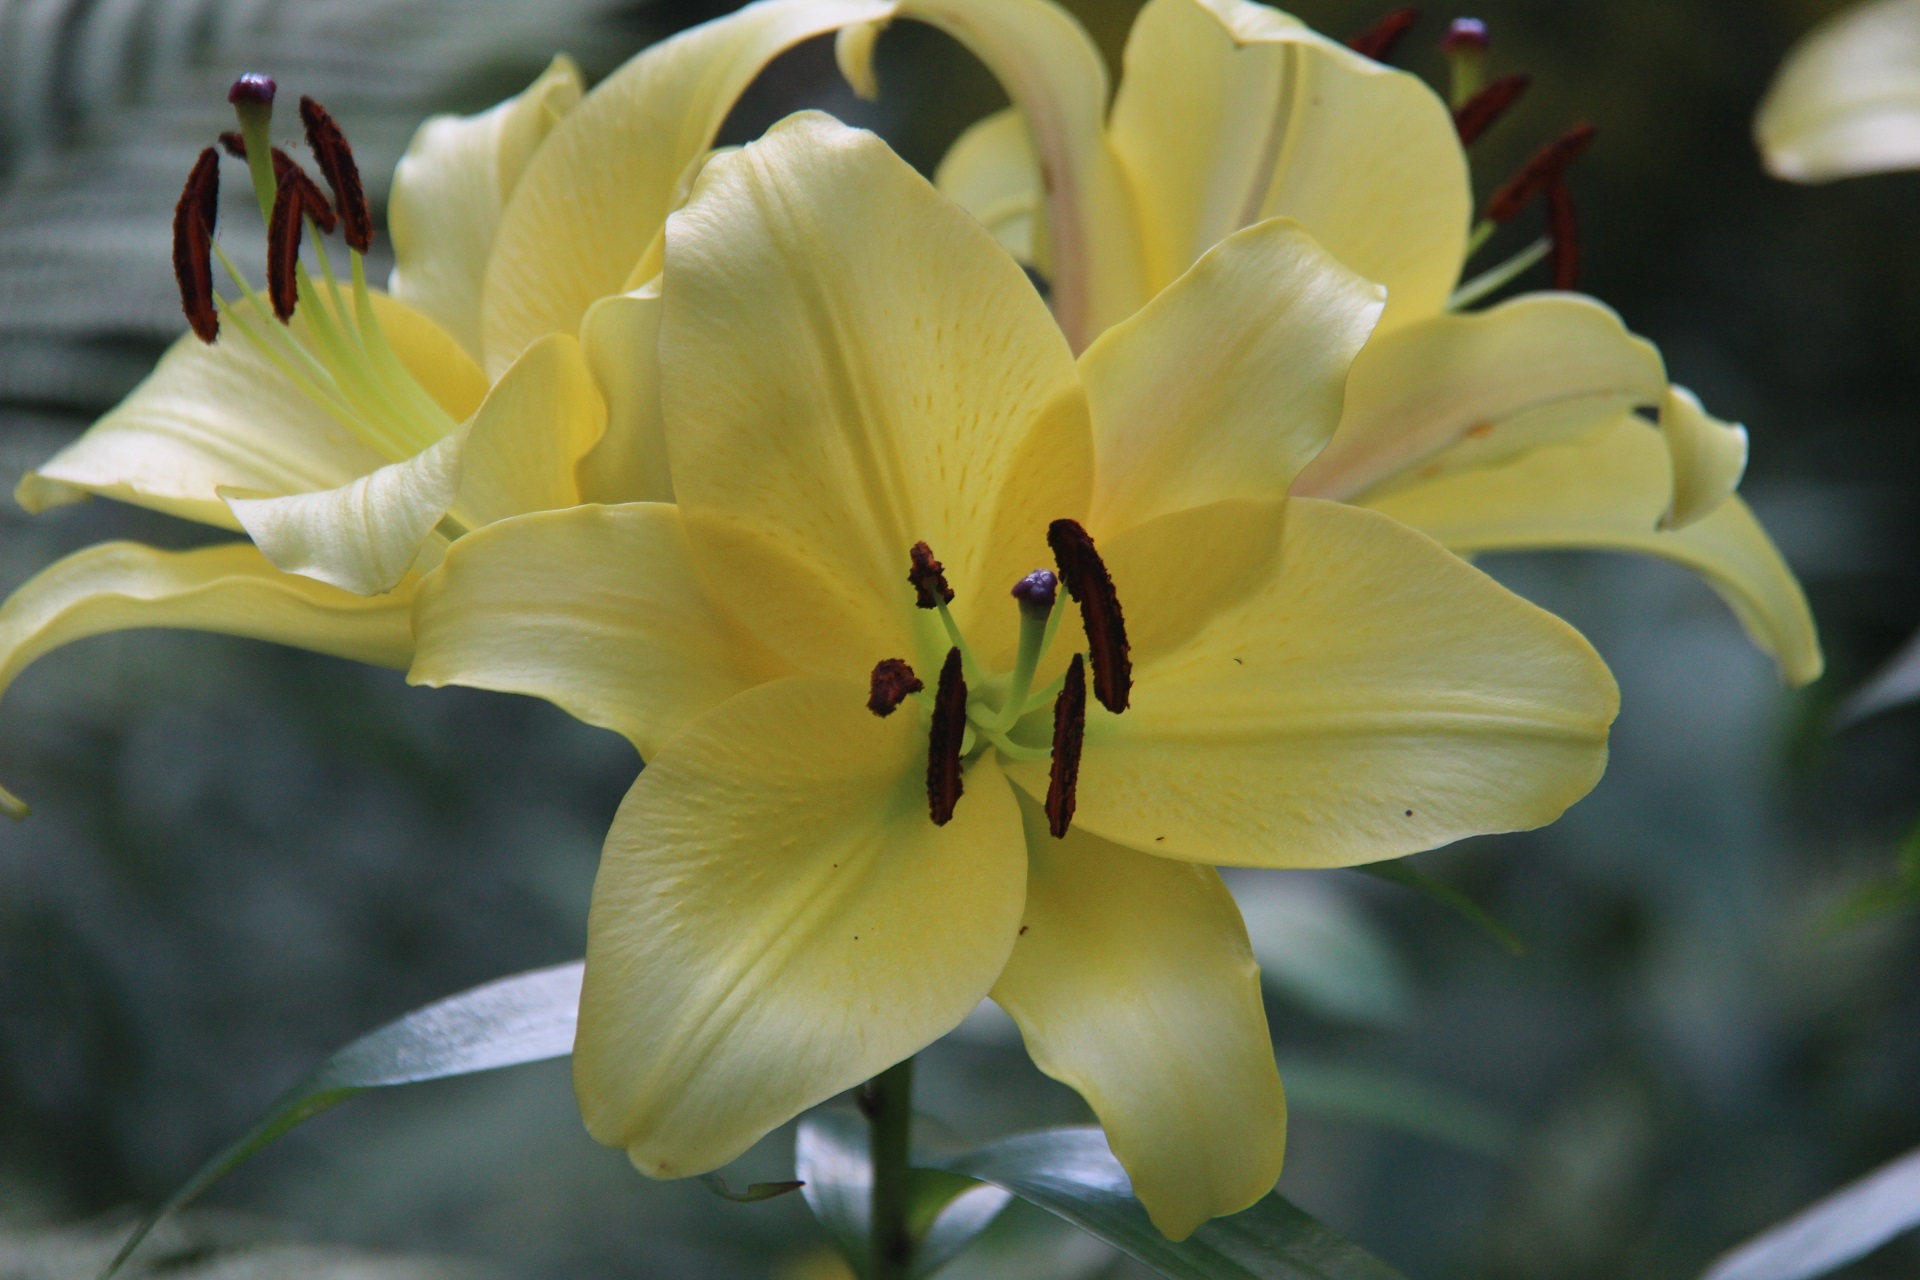
nature, blossom, plant, flower, petal, botany, yellow, flora, botanical, flowers, close up, lily, daylily, macro photography, flowering plant, yellow lily, plant stem, land plant